Mira variable

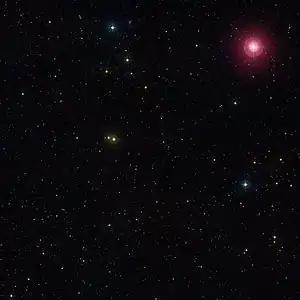
Mira, the prototype of the Mira variables

Mira variables (named for the prototype star Mira) are a class of pulsating stars characterized by very red colours, pulsation periods longer than 100 days, and amplitudes greater than one magnitude in infrared and 2.5 magnitude at visual wavelengths. They are red giants in the very late stages of stellar evolution, on the asymptotic giant branch (AGB), that will expel their outer envelopes as planetary nebulae and become white dwarfs within a few million years.